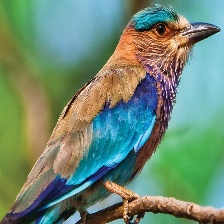
Species: INDIAN ROLLER
Scientific name: CORACIAS BENGHALENSIS